Faramir

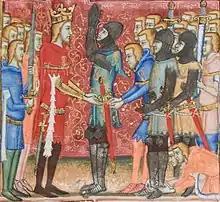
The scholar Jane Chance sees Faramir as involved in multiple feudal-style allegiance-relationships.

The Tolkien scholar Elizabeth Solopova states that Faramir's decision to reject the One Ring shows influences from a kind of courage and behaviour that was known to Tolkien from the medieval poem "The Battle of Maldon". By not taking the Ring, Faramir rejects the desire for power and glory which a defeat of Sauron would bring him.